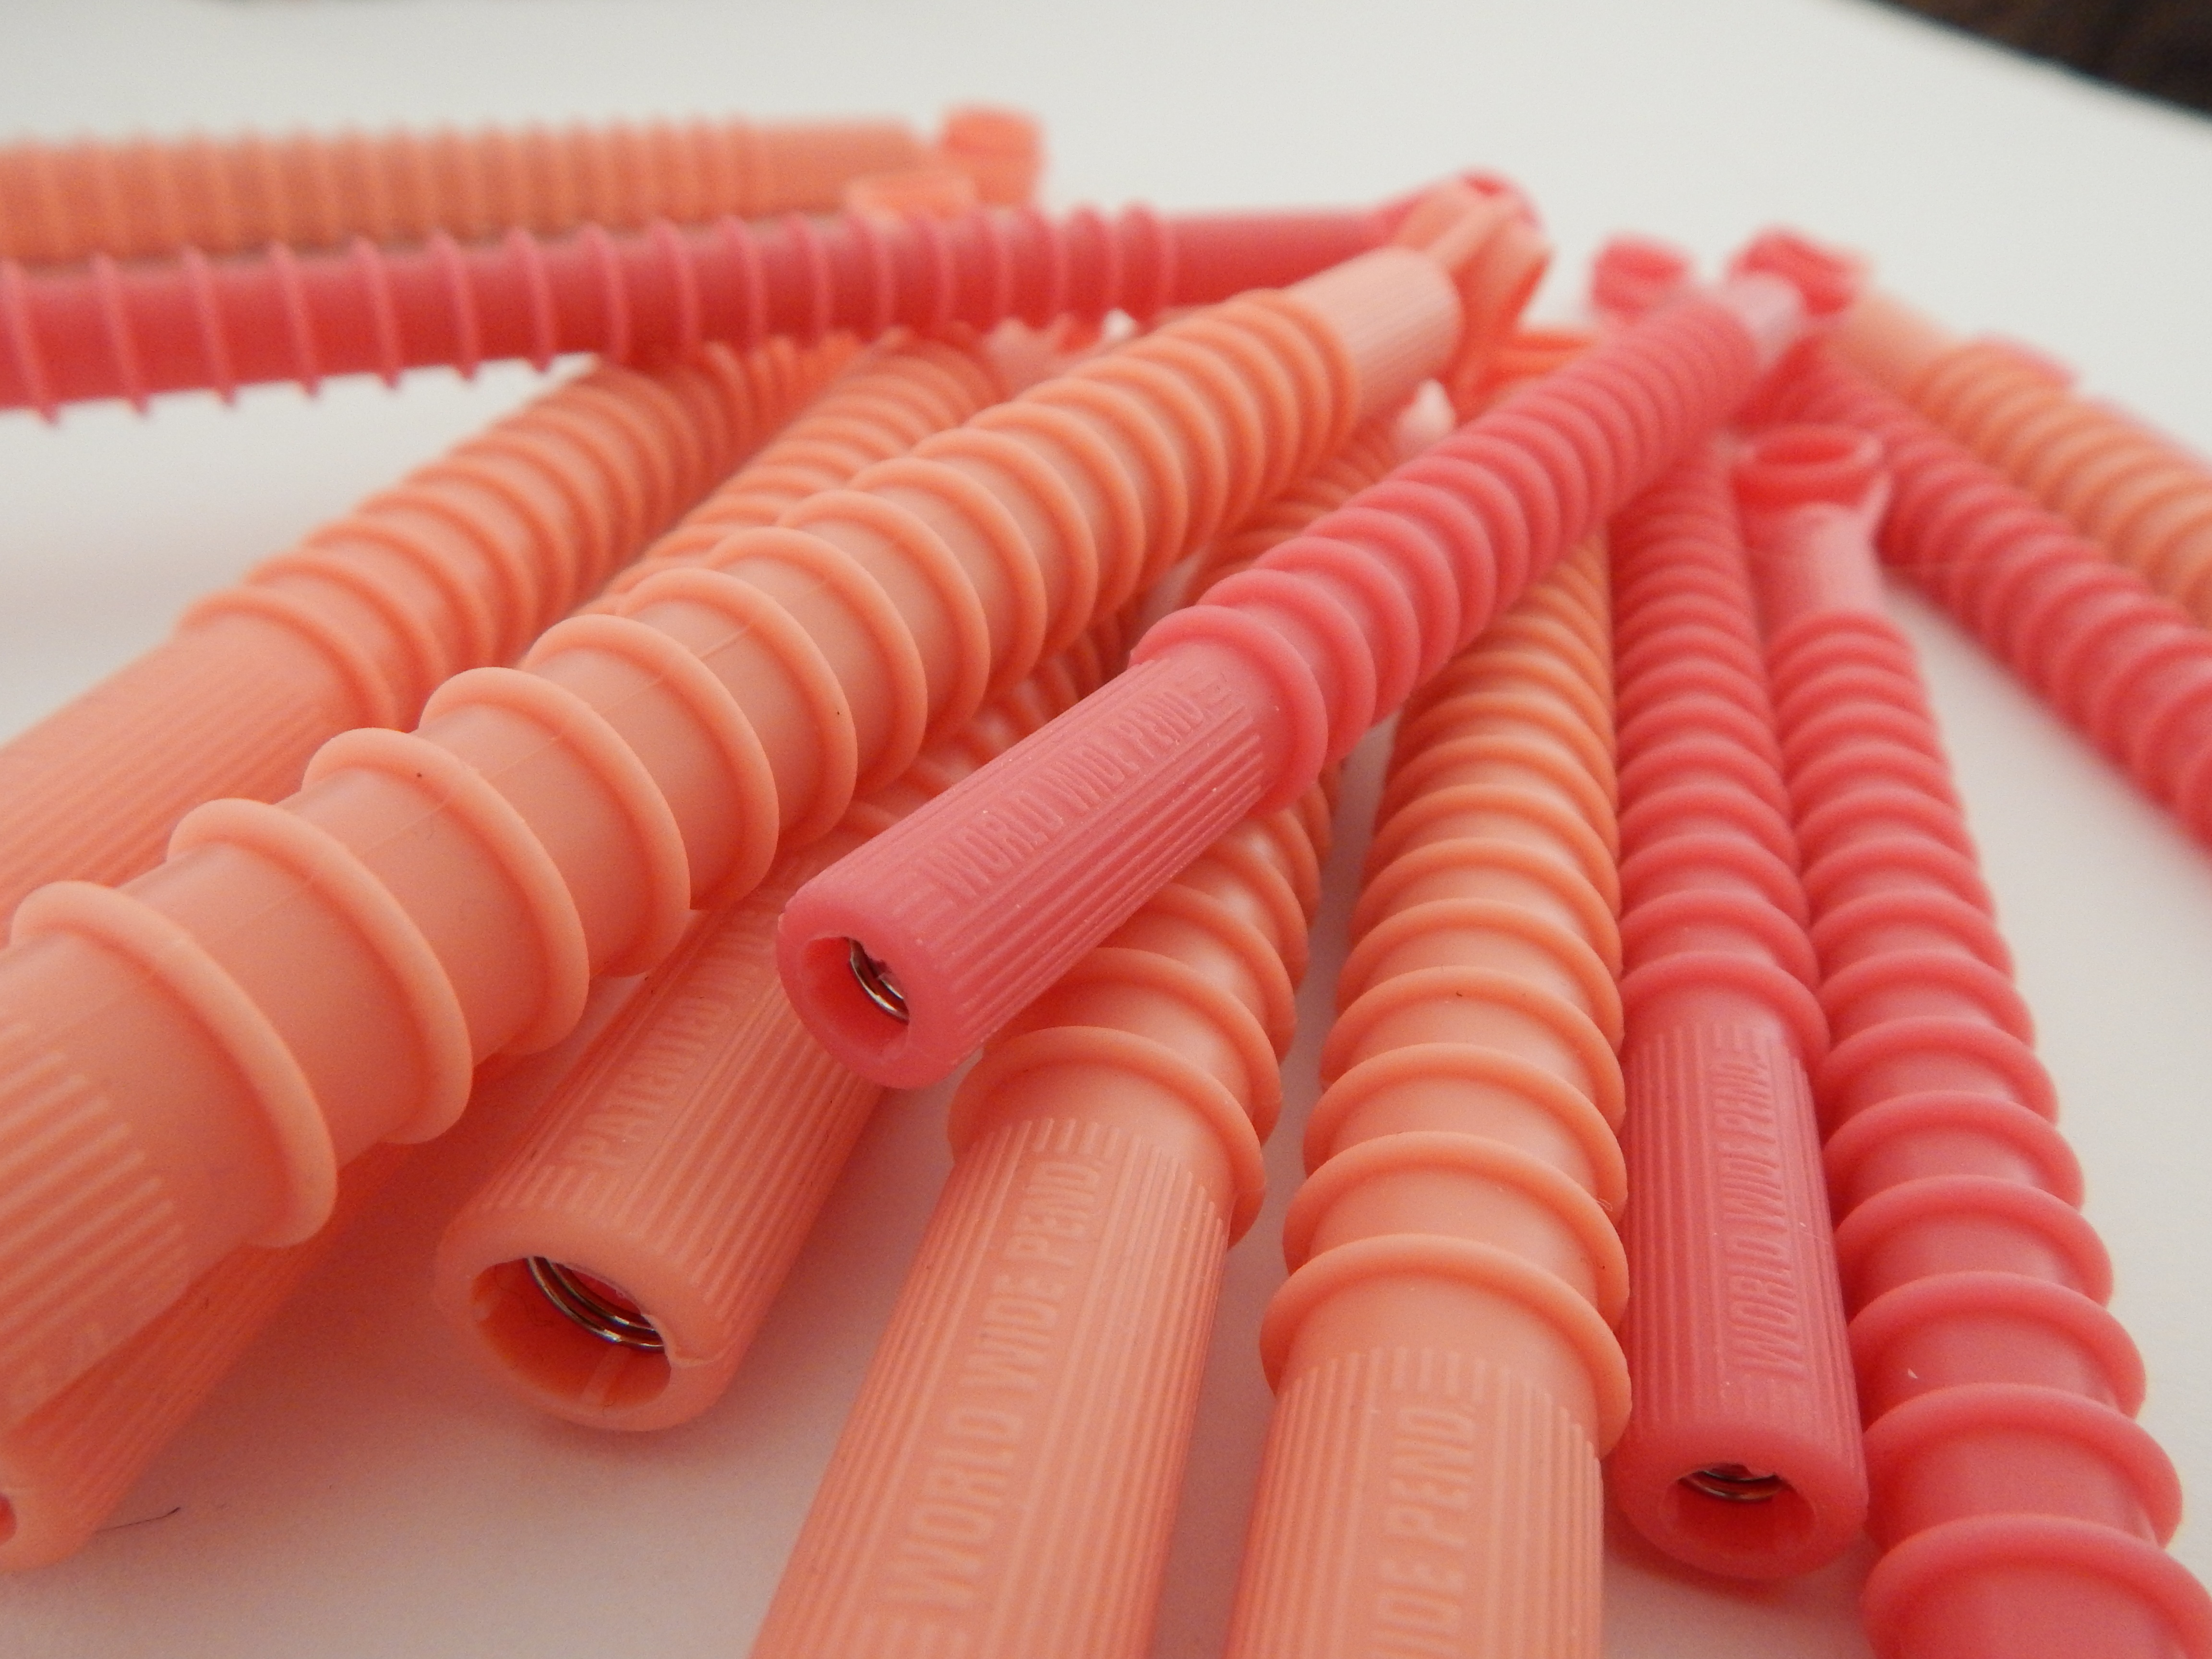
hair, wave, orange, set, pink, hairstyle, peach, roll, salon, style, roller, hairdresser, curly, wavy, rollers, hairdo, styling, hairdressing, hairstylist, curling, haircare, curlers, hair curlers, curler